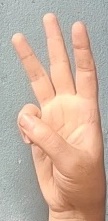
ASL sign: 6